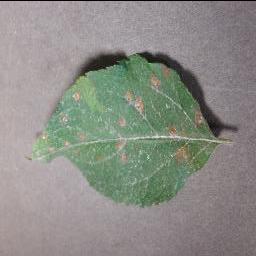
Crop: apple
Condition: cedar_rust